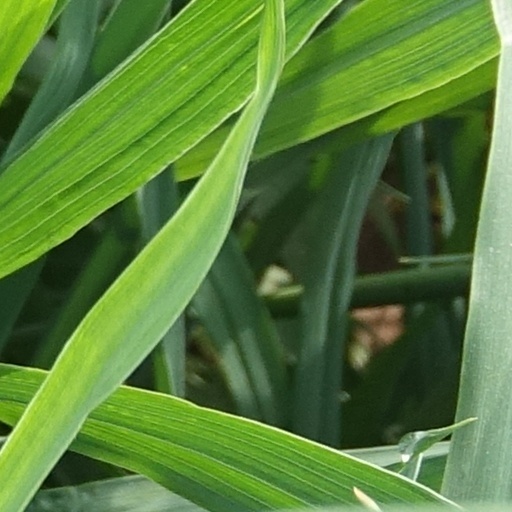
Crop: wheat